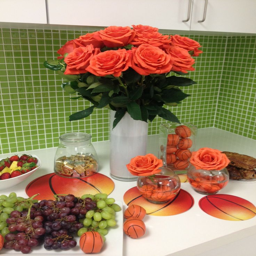
in an effort to make everyone feel welcome at your festivities , dress up your table with a neutral flower .